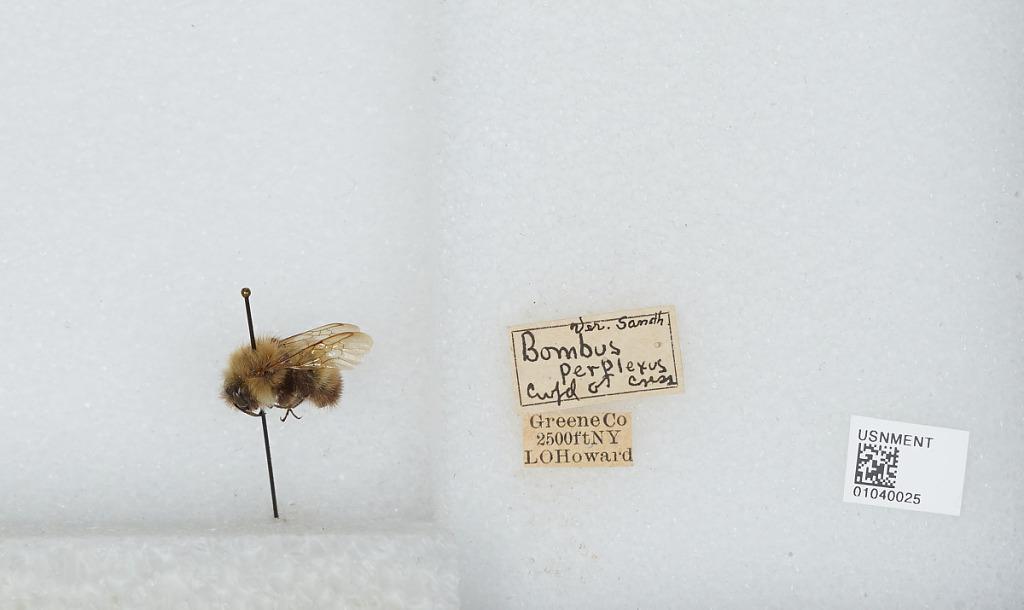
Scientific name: Bombus (Pyrobombus) perplexus Cresson
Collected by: L. Howard
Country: United States
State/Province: New York
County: Greene
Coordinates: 42.29, -74.13